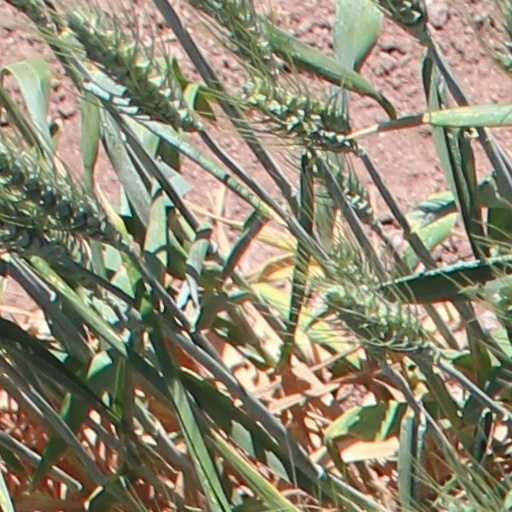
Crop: wheat